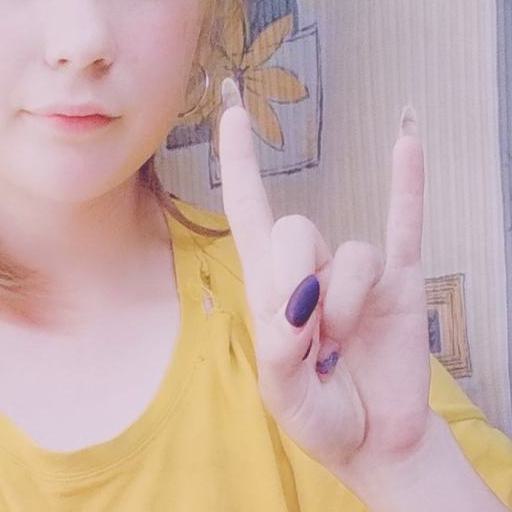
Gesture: rock